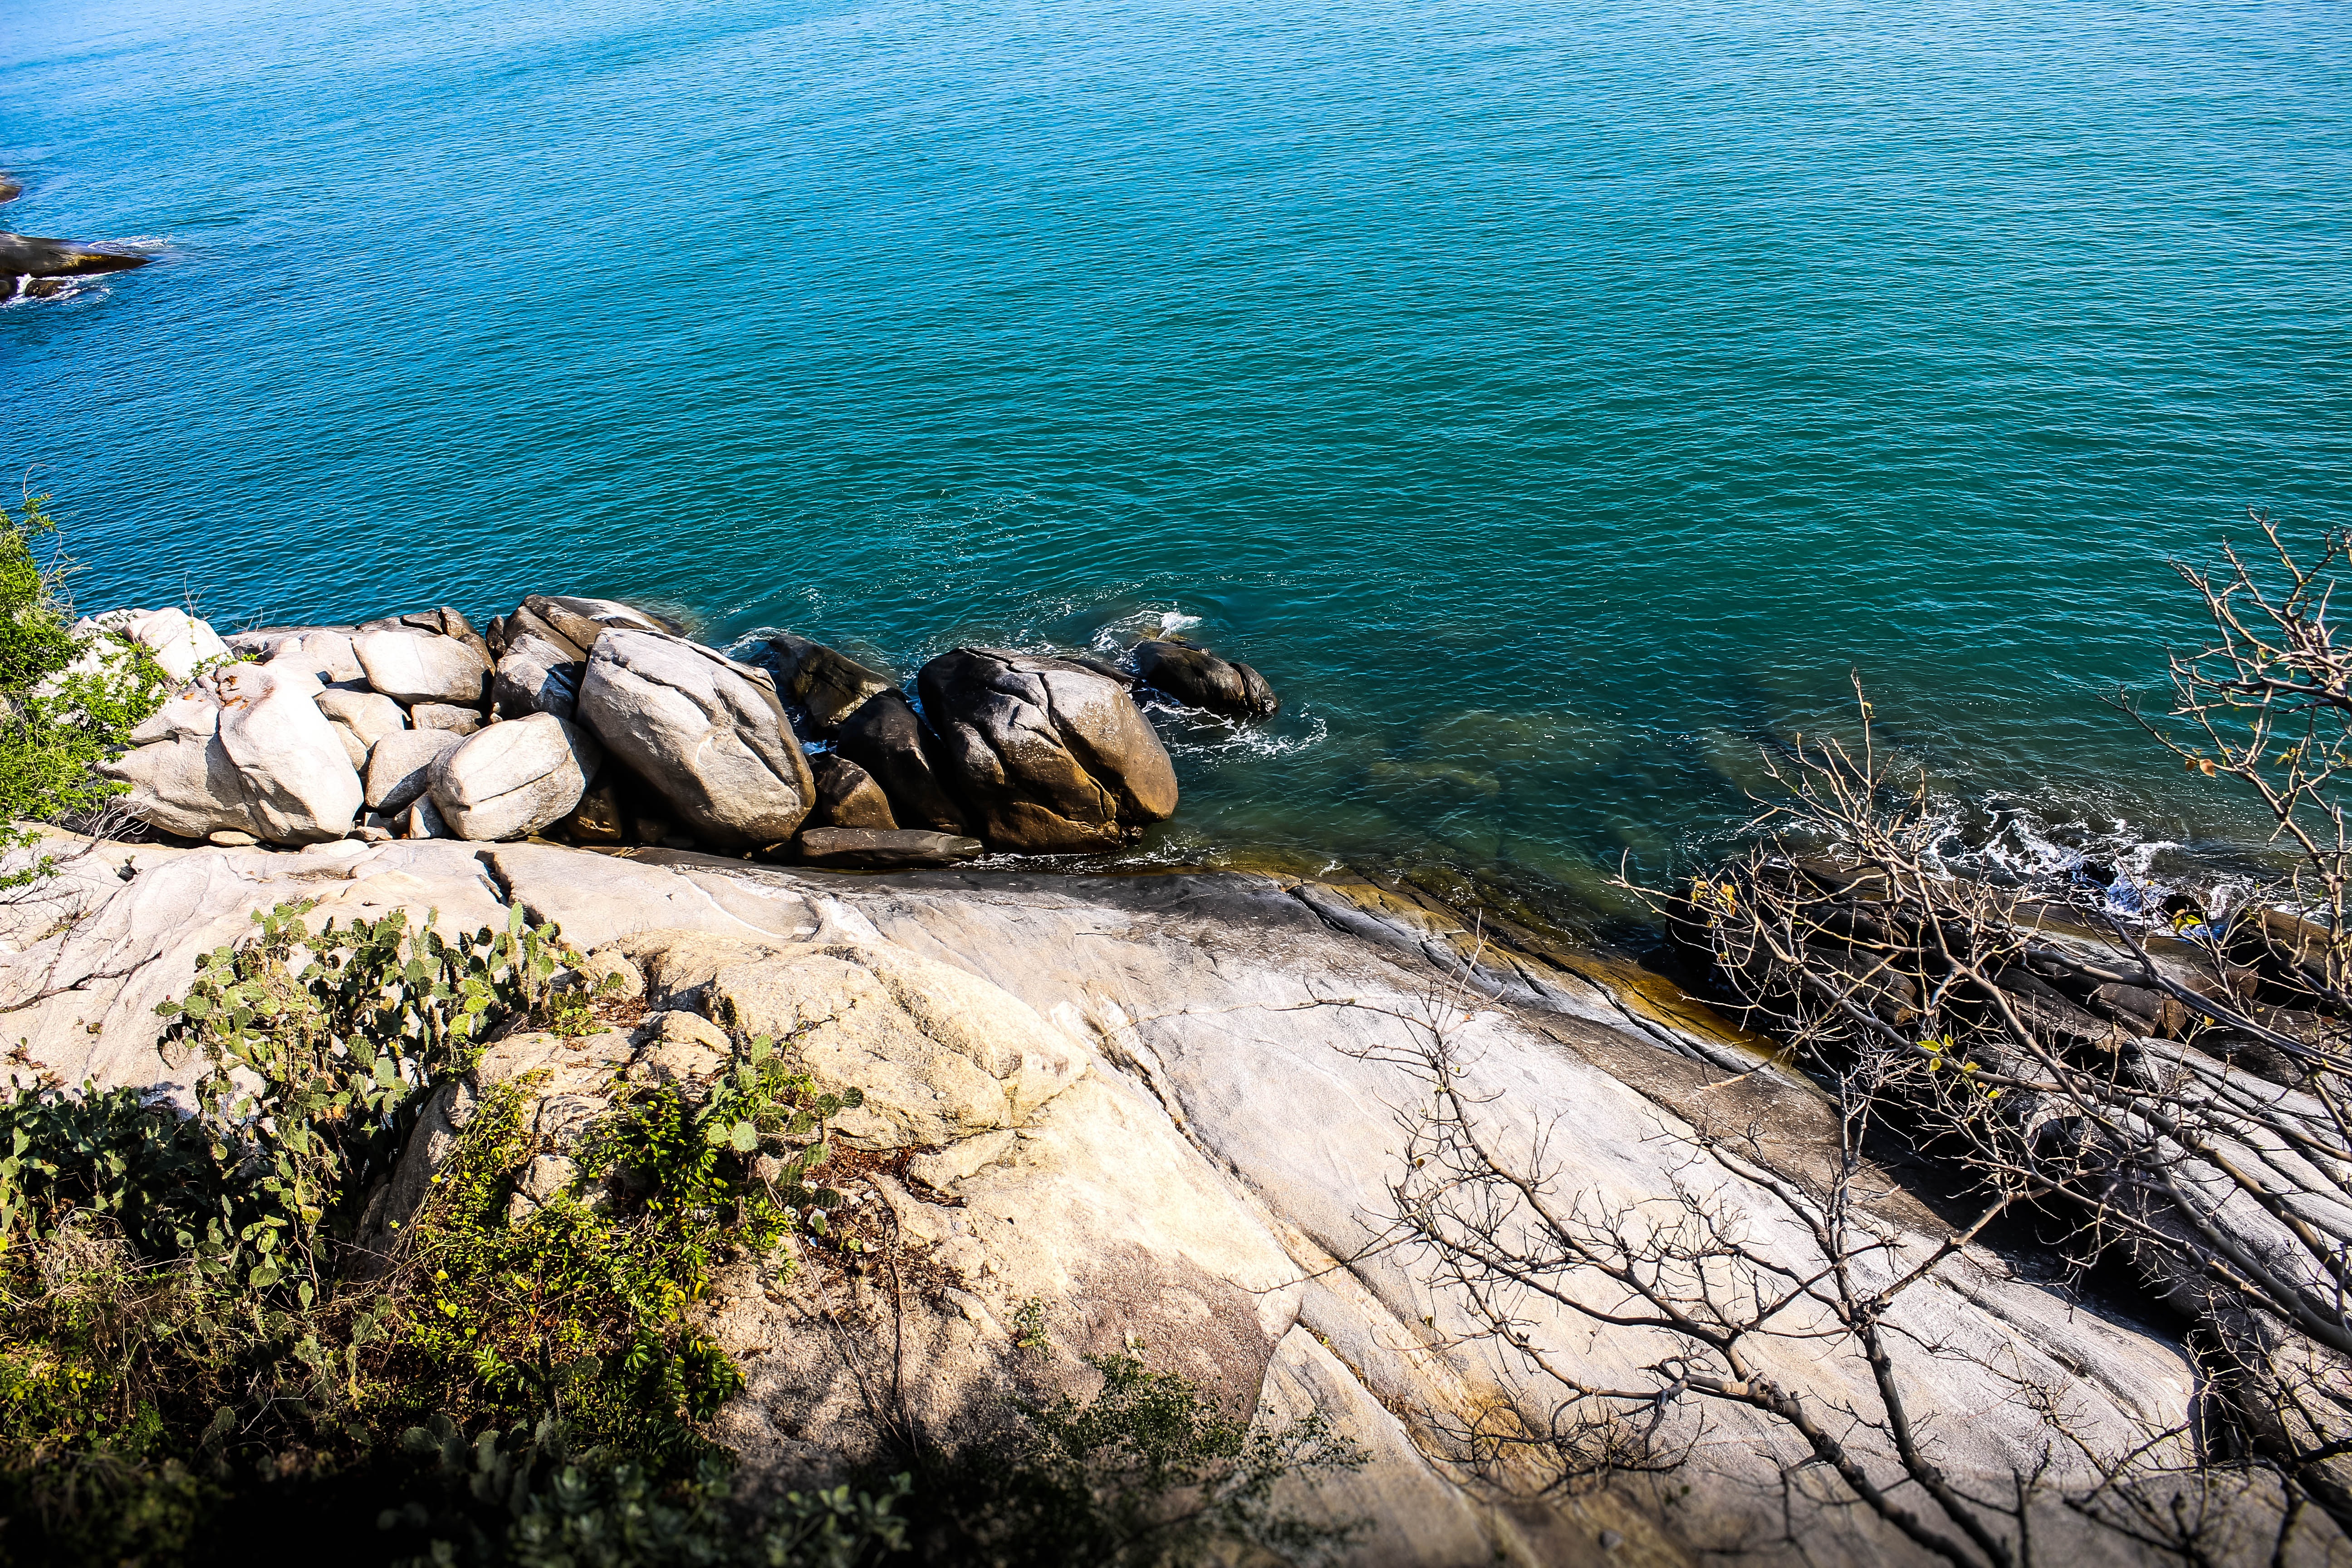
beach, sea, coast, nature, rock, ocean, shore, vacation, cliff, cove, bay, terrain, rocks, cape, khao, khaotakiab, huhin